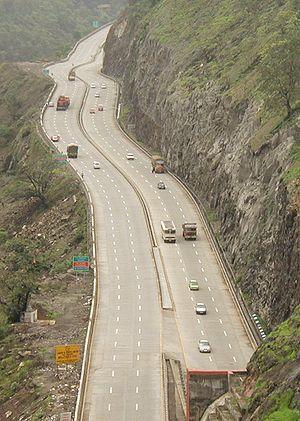
L'autoroute Bombay–Pune, officiellement autoroute Yashwantrao Chavan est la première autoroute construite en Inde, dans l'État du Maharashtra. C'est une autoroute à péage et accès limité, qui comporte six voies de circulation en béton. Elle parcourt les 93 km qui séparent Bombay, la capitale financière de l'Inde, de Pune, une métropole industrielle. Cette autoroute a introduit en Inde des critères de sécurité et de vitesse plus élevés en matière de circulation automobile.
Pune, aussi appelé Poona et anciennement nommée Punevadi, est la deuxième ville de l'État indien du Maharashtra après Bombay, à 120 km au sud-est de laquelle elle se situe, et la huitième plus grande métropole d'Inde. Ses 3,75 millions d'habitants, les Punekaris, parlent dans leur grande majorité le marâthî.